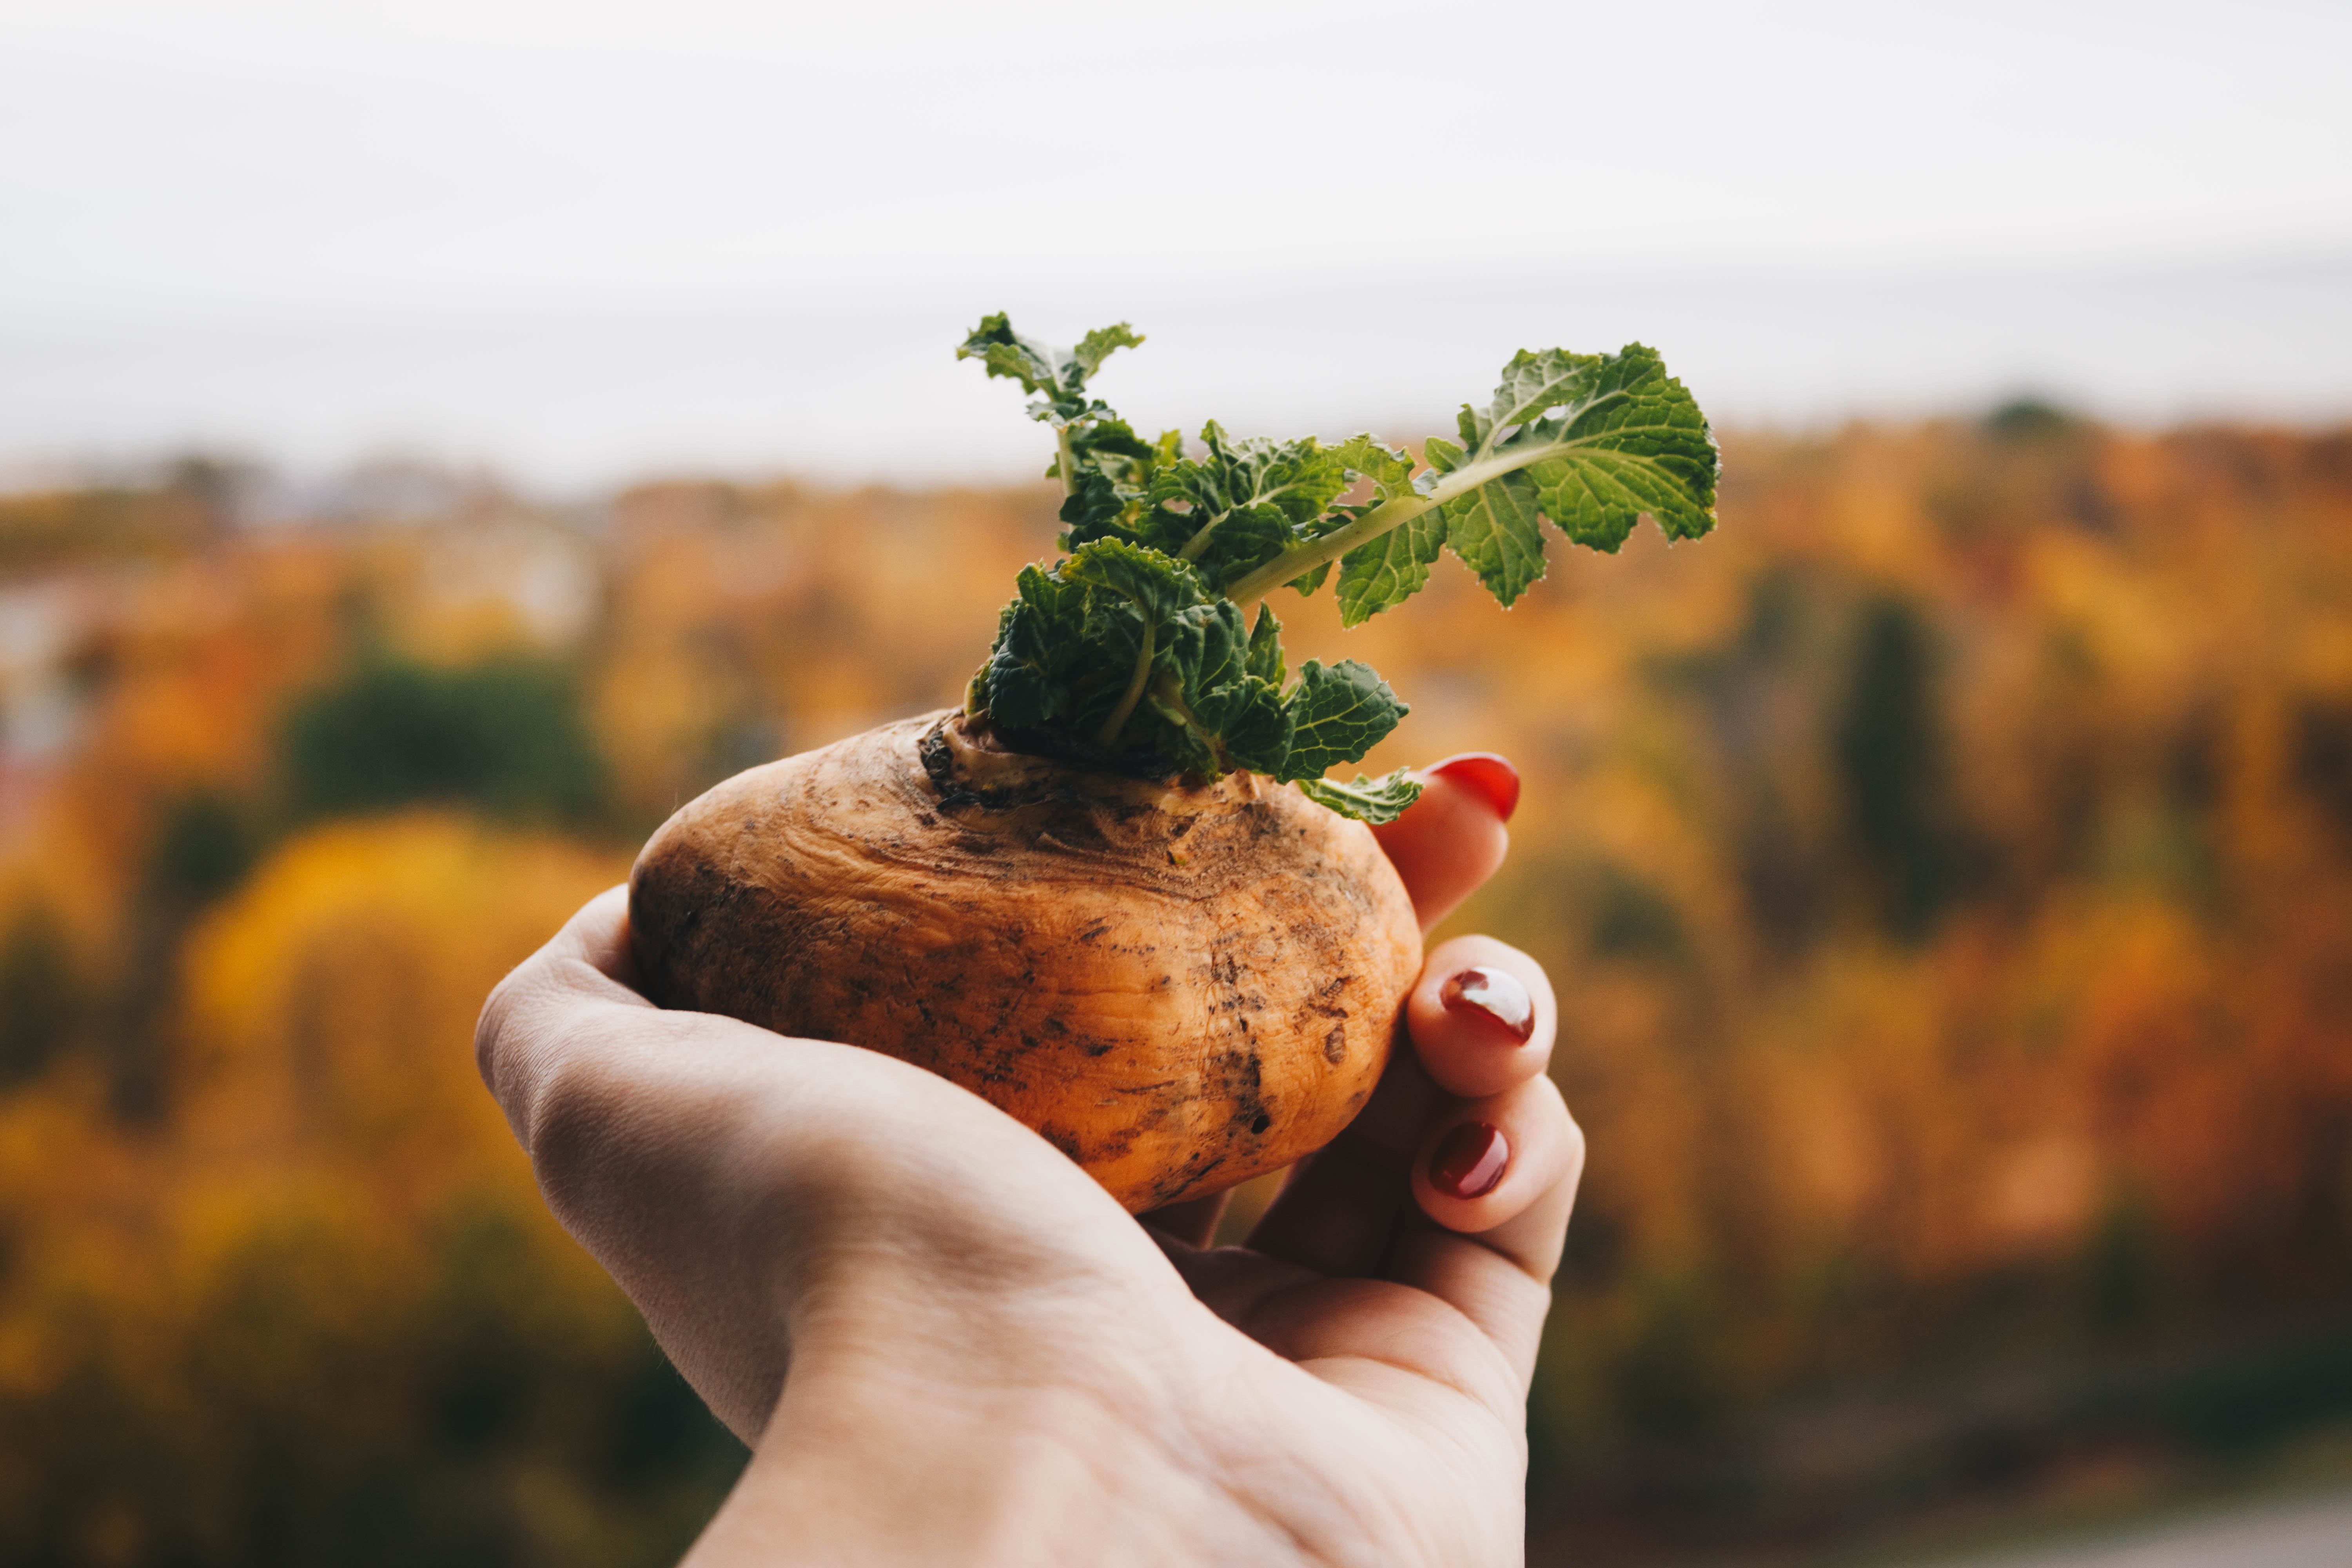
hand, plant, soil, vegetable, natural foods, carrot, local food, flowerpot, photography, food, houseplant, root vegetable